Alone Again, Natura-Diddily

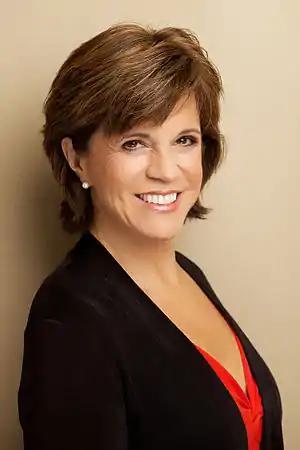
Maggie Roswell, the original voice of Maude.

"Alone Again, Natura-Diddily" was written by Ian Maxtone-Graham and directed by Jim Reardon as part of the eleventh season of the show (1999–2000). When the writing staff conceived the idea for the speedway parts, they were thinking that it would be a great opportunity for them to get several NASCAR drivers to make guest appearances in the episode. However, according to Scully, they could not get a single one because "they were all concerned about the way we were portraying NASCAR". Speedway racing is depicted in a negative light in the episode, with an emphasis on car crashes.